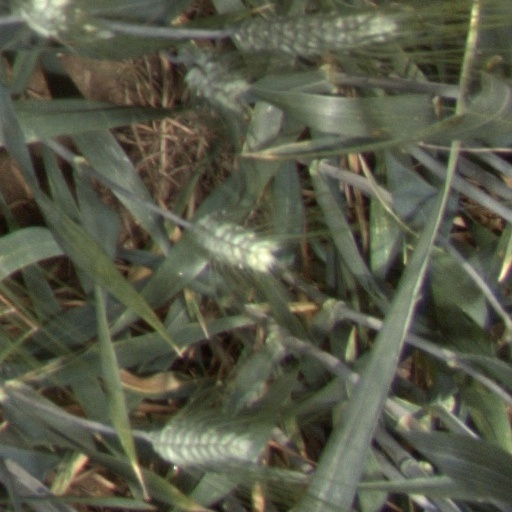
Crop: wheat